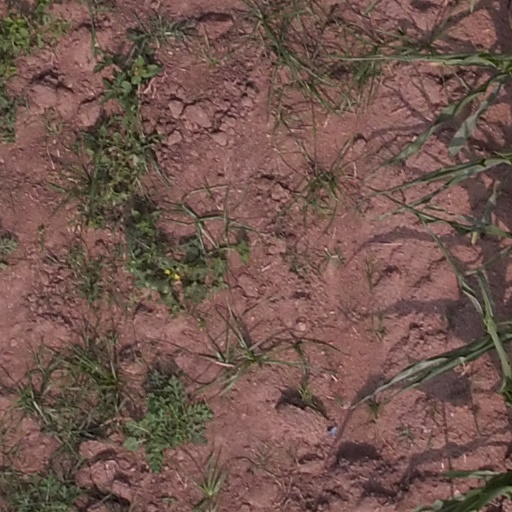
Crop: maize; corn